Correctional labour camp

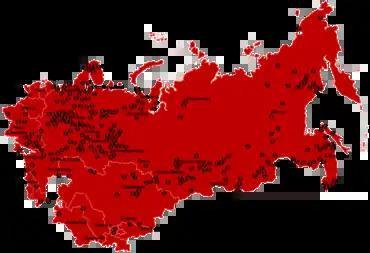
Integral map of the camps of the system of the Main Administration of Camps that existed from 1923 to 1967, based on data from the human rights society "Memorial"

Correctional labour camps were penal labour camps in the Soviet Union.